Mary Goelet

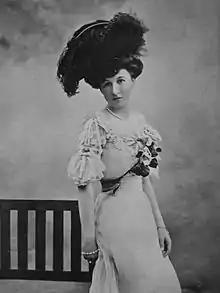
Goelet in 1903

Mary "May" Innes-Ker, Duchess of Roxburghe ( Goelet; October 6, 1878 – April 26, 1937) was an American-born heiress and socialite who married into Scottish nobility.